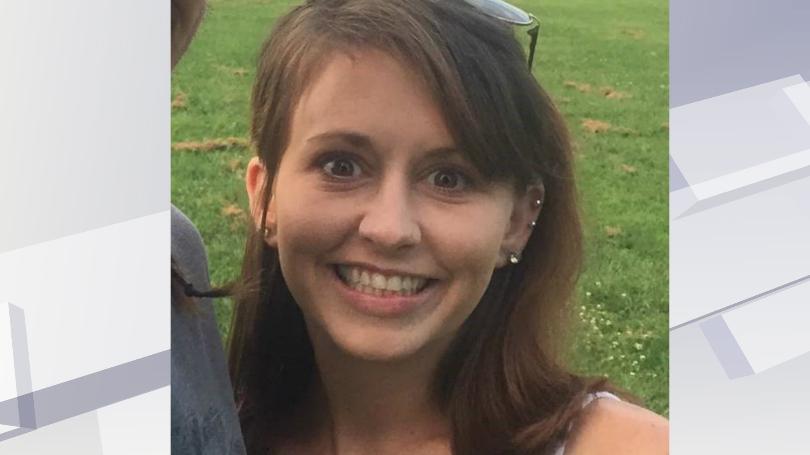
Gender: women